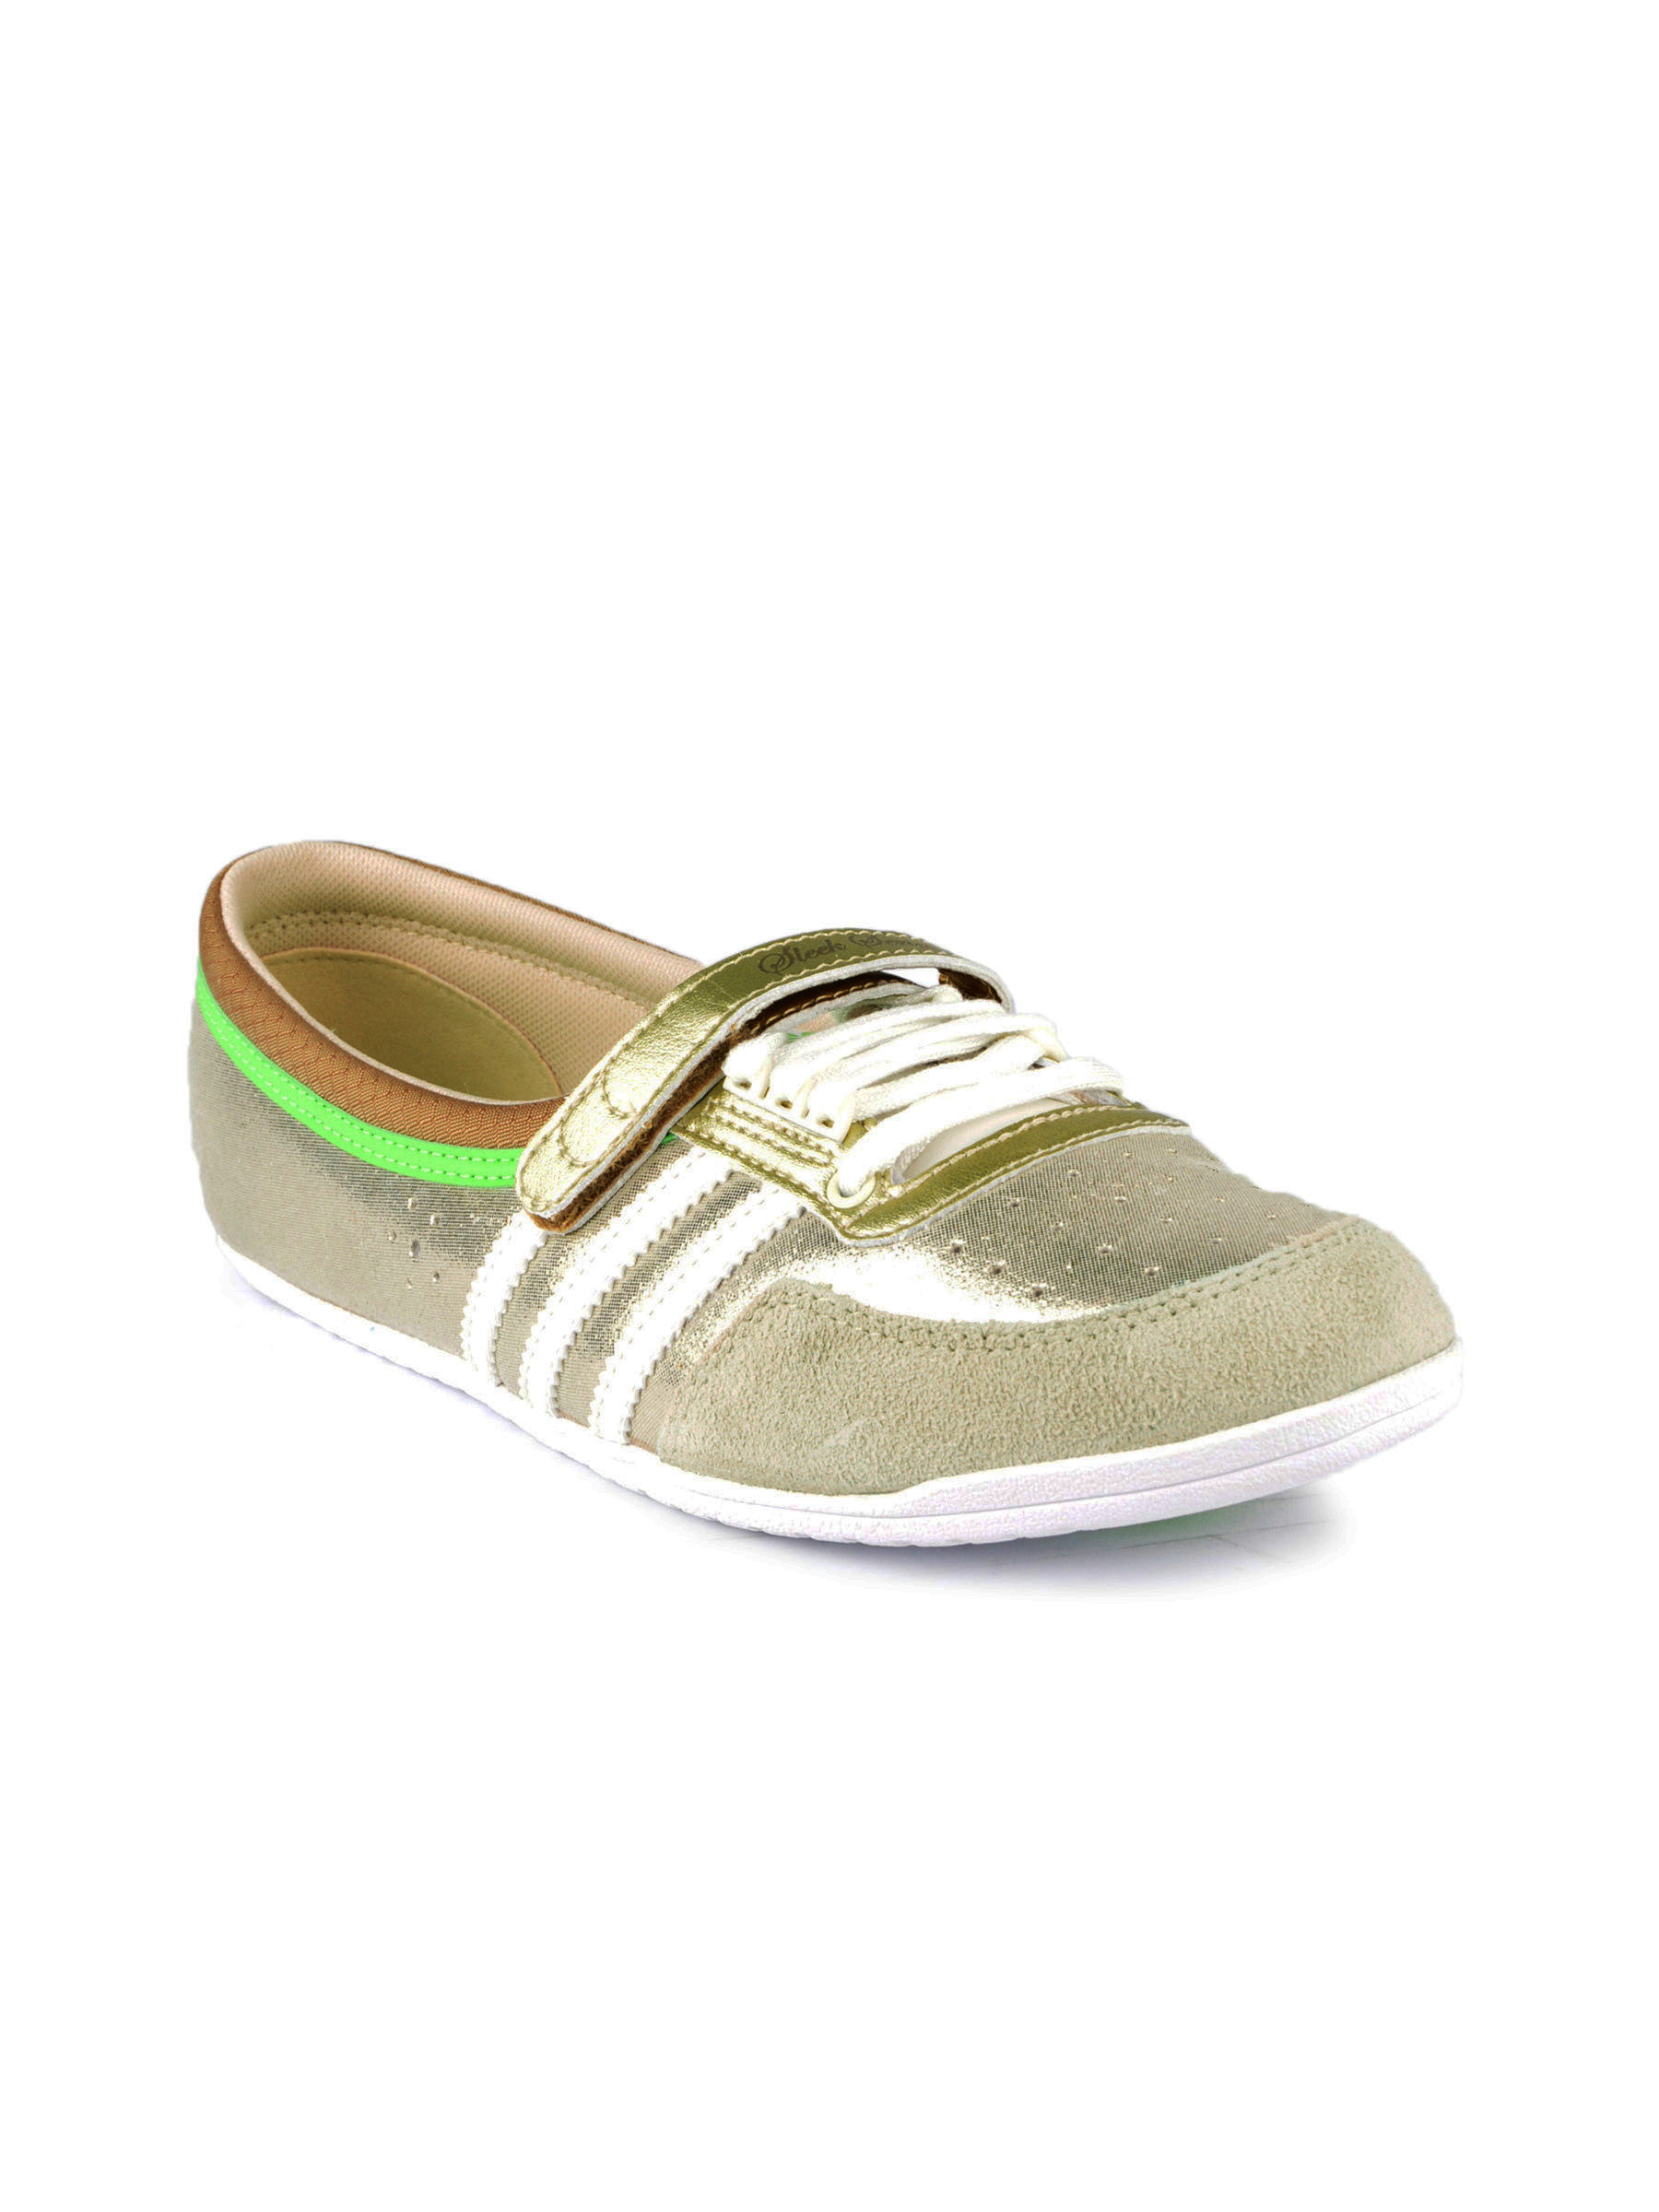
ADIDAS Originals Women Concord Round Beige Casual Shoes
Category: Footwear / Shoes / Casual Shoes
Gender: Women
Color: Beige
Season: Fall 2011
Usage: Casual